Historical reputation of Ulysses S. Grant

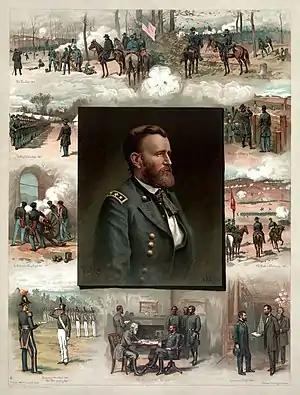
Clockwise from lower left: Graduated at West Point 1843; Chapultepec 1847; Drilling his Volunteers 1861; Fort Donelson 1862; Shiloh 1862; Vicksburg 1863; Chattanooga 1863; Commander-in-Chief 1864; Lee's Surrender 1865

Grant's popularity declined with congressional investigations into corruption in his administration and Custer's defeat at the Battle of the Little Big Horn. In 1877, there was bipartisan approval of Grant's peaceful handling of the electoral crisis. Grant's reputation soared during his well-publicized world tour. At his death, Grant was seen as "a symbol of the American national identity and memory", when millions turned out for his funeral procession in 1885 and attended the 1897 dedication of his tomb. Grant's popularity increased in the years immediately after his death. At the same time, commentators and scholars portrayed his administration as the most corrupt in American history. As the popularity of the pro-Confederate Lost Cause movement increased early in the 20th century, a more negative view became increasingly common.